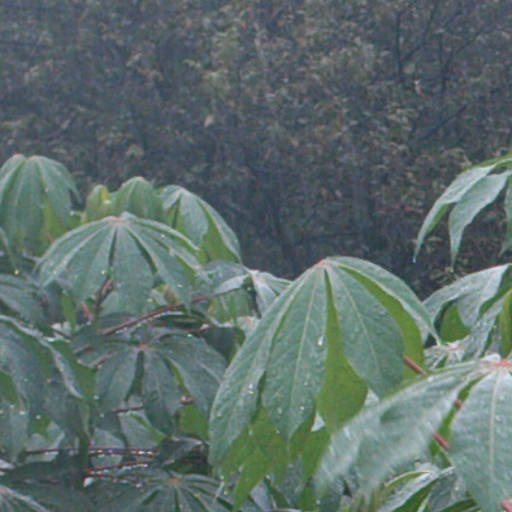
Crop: cassava